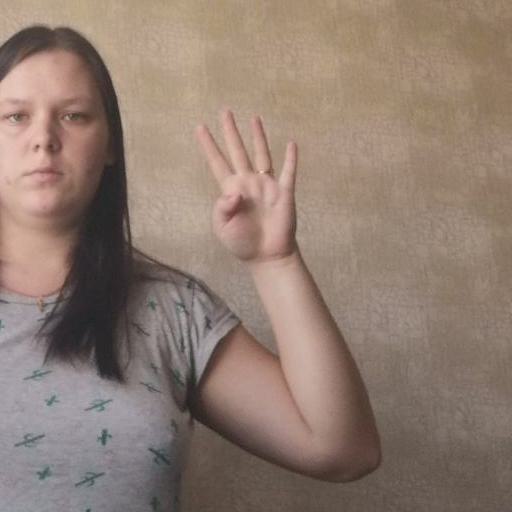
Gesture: four